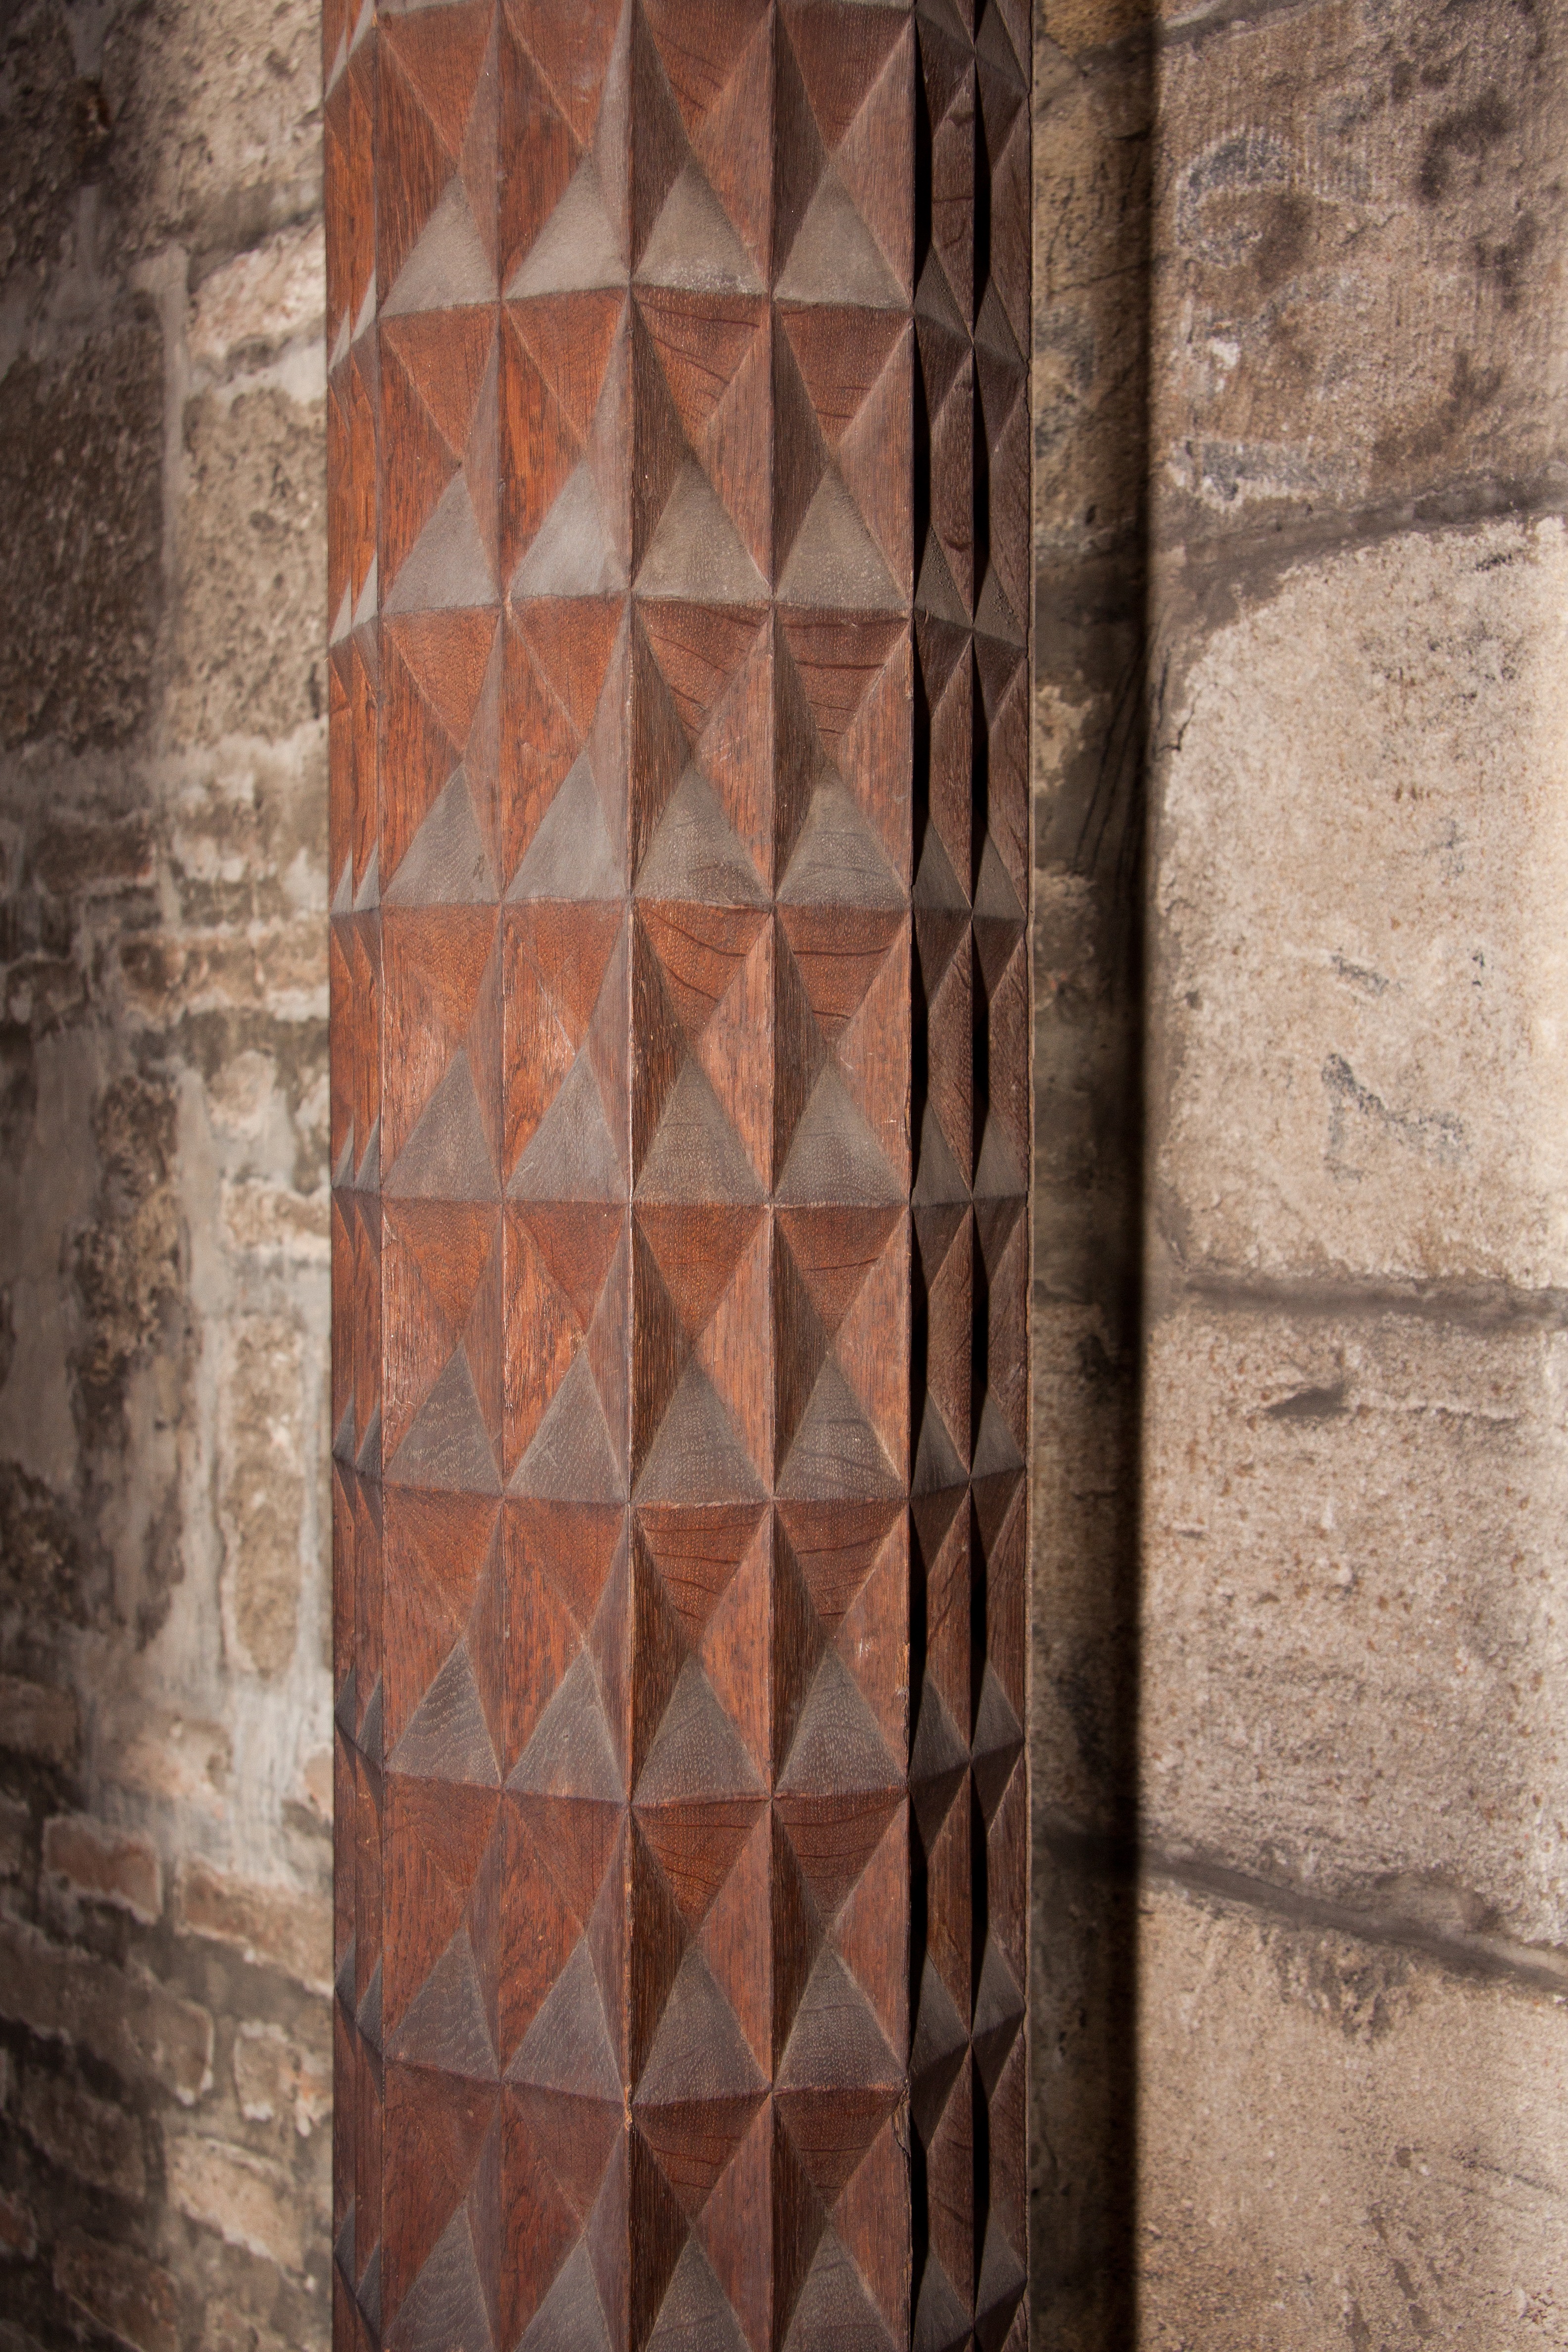
architecture, structure, wood, texture, floor, window, building, city, wall, arch, pillar, column, tile, church, cathedral, brick, door, material, gothic, interior design, art, rectangles, triangles, carved, brickwork, diamonds, ulm, sculptor, wood carving, flooring, munster, ulm cathedral, ancient history